Andrew Johnson alcoholism debate

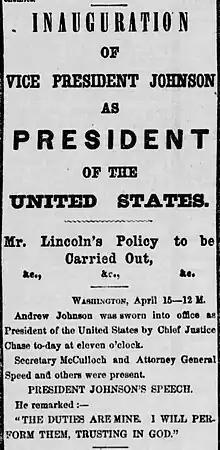
Most of what we know about the swearing-in of Johnson comes from one wire report

According to "Mint Juleps with Teddy Roosevelt: The Complete History of Presidential Drinking", "Andy Johnson may not have been a drunkard, but neither was he a stranger to whiskey. If one reads through his letters and bills, there is ample evidence that Johnson possessed a discernible taste for quality whiskey—and was willing to pay good money to get it." A conflicting account of Johnson's taste comes from John B. Brownlow in an 1892 letter to Oliver Perry Temple: "Johnson was always perfectly indifferent to the quality of whiskey he drank, he smacked his lips and enjoyed the meanest whiskey hot and fresh from the still, with the fusil oil on it, and stuff that would vomit a gentleman..." According to historian David Warren Bowen, Johnson's back-slapping, swill-chugging persona was part of a larger "almost pathetic appeal for acceptance". According to DuBois, Johnson was known to consume "three or four glasses of Robertson's Canada Whiskey" per day. Benjamin C. Truman, who was Johnson's personal secretary for a time during the American Civil War, said much the same, that Johnson pretty much only drank Robertson County whiskey (he refused wine with meals and disliked champagne), he avoided bars and saloons, and that four glasses a day was not unusual for him, although he didn't "necessarily" drink daily. In the 19th century, Robertson County, Tennessee distilled more whisky than any other county in the state. Robertson County produced a "distinctive" sour mash whisky that was said to be "similar to, but not quite the same as, Kentucky bourbon."